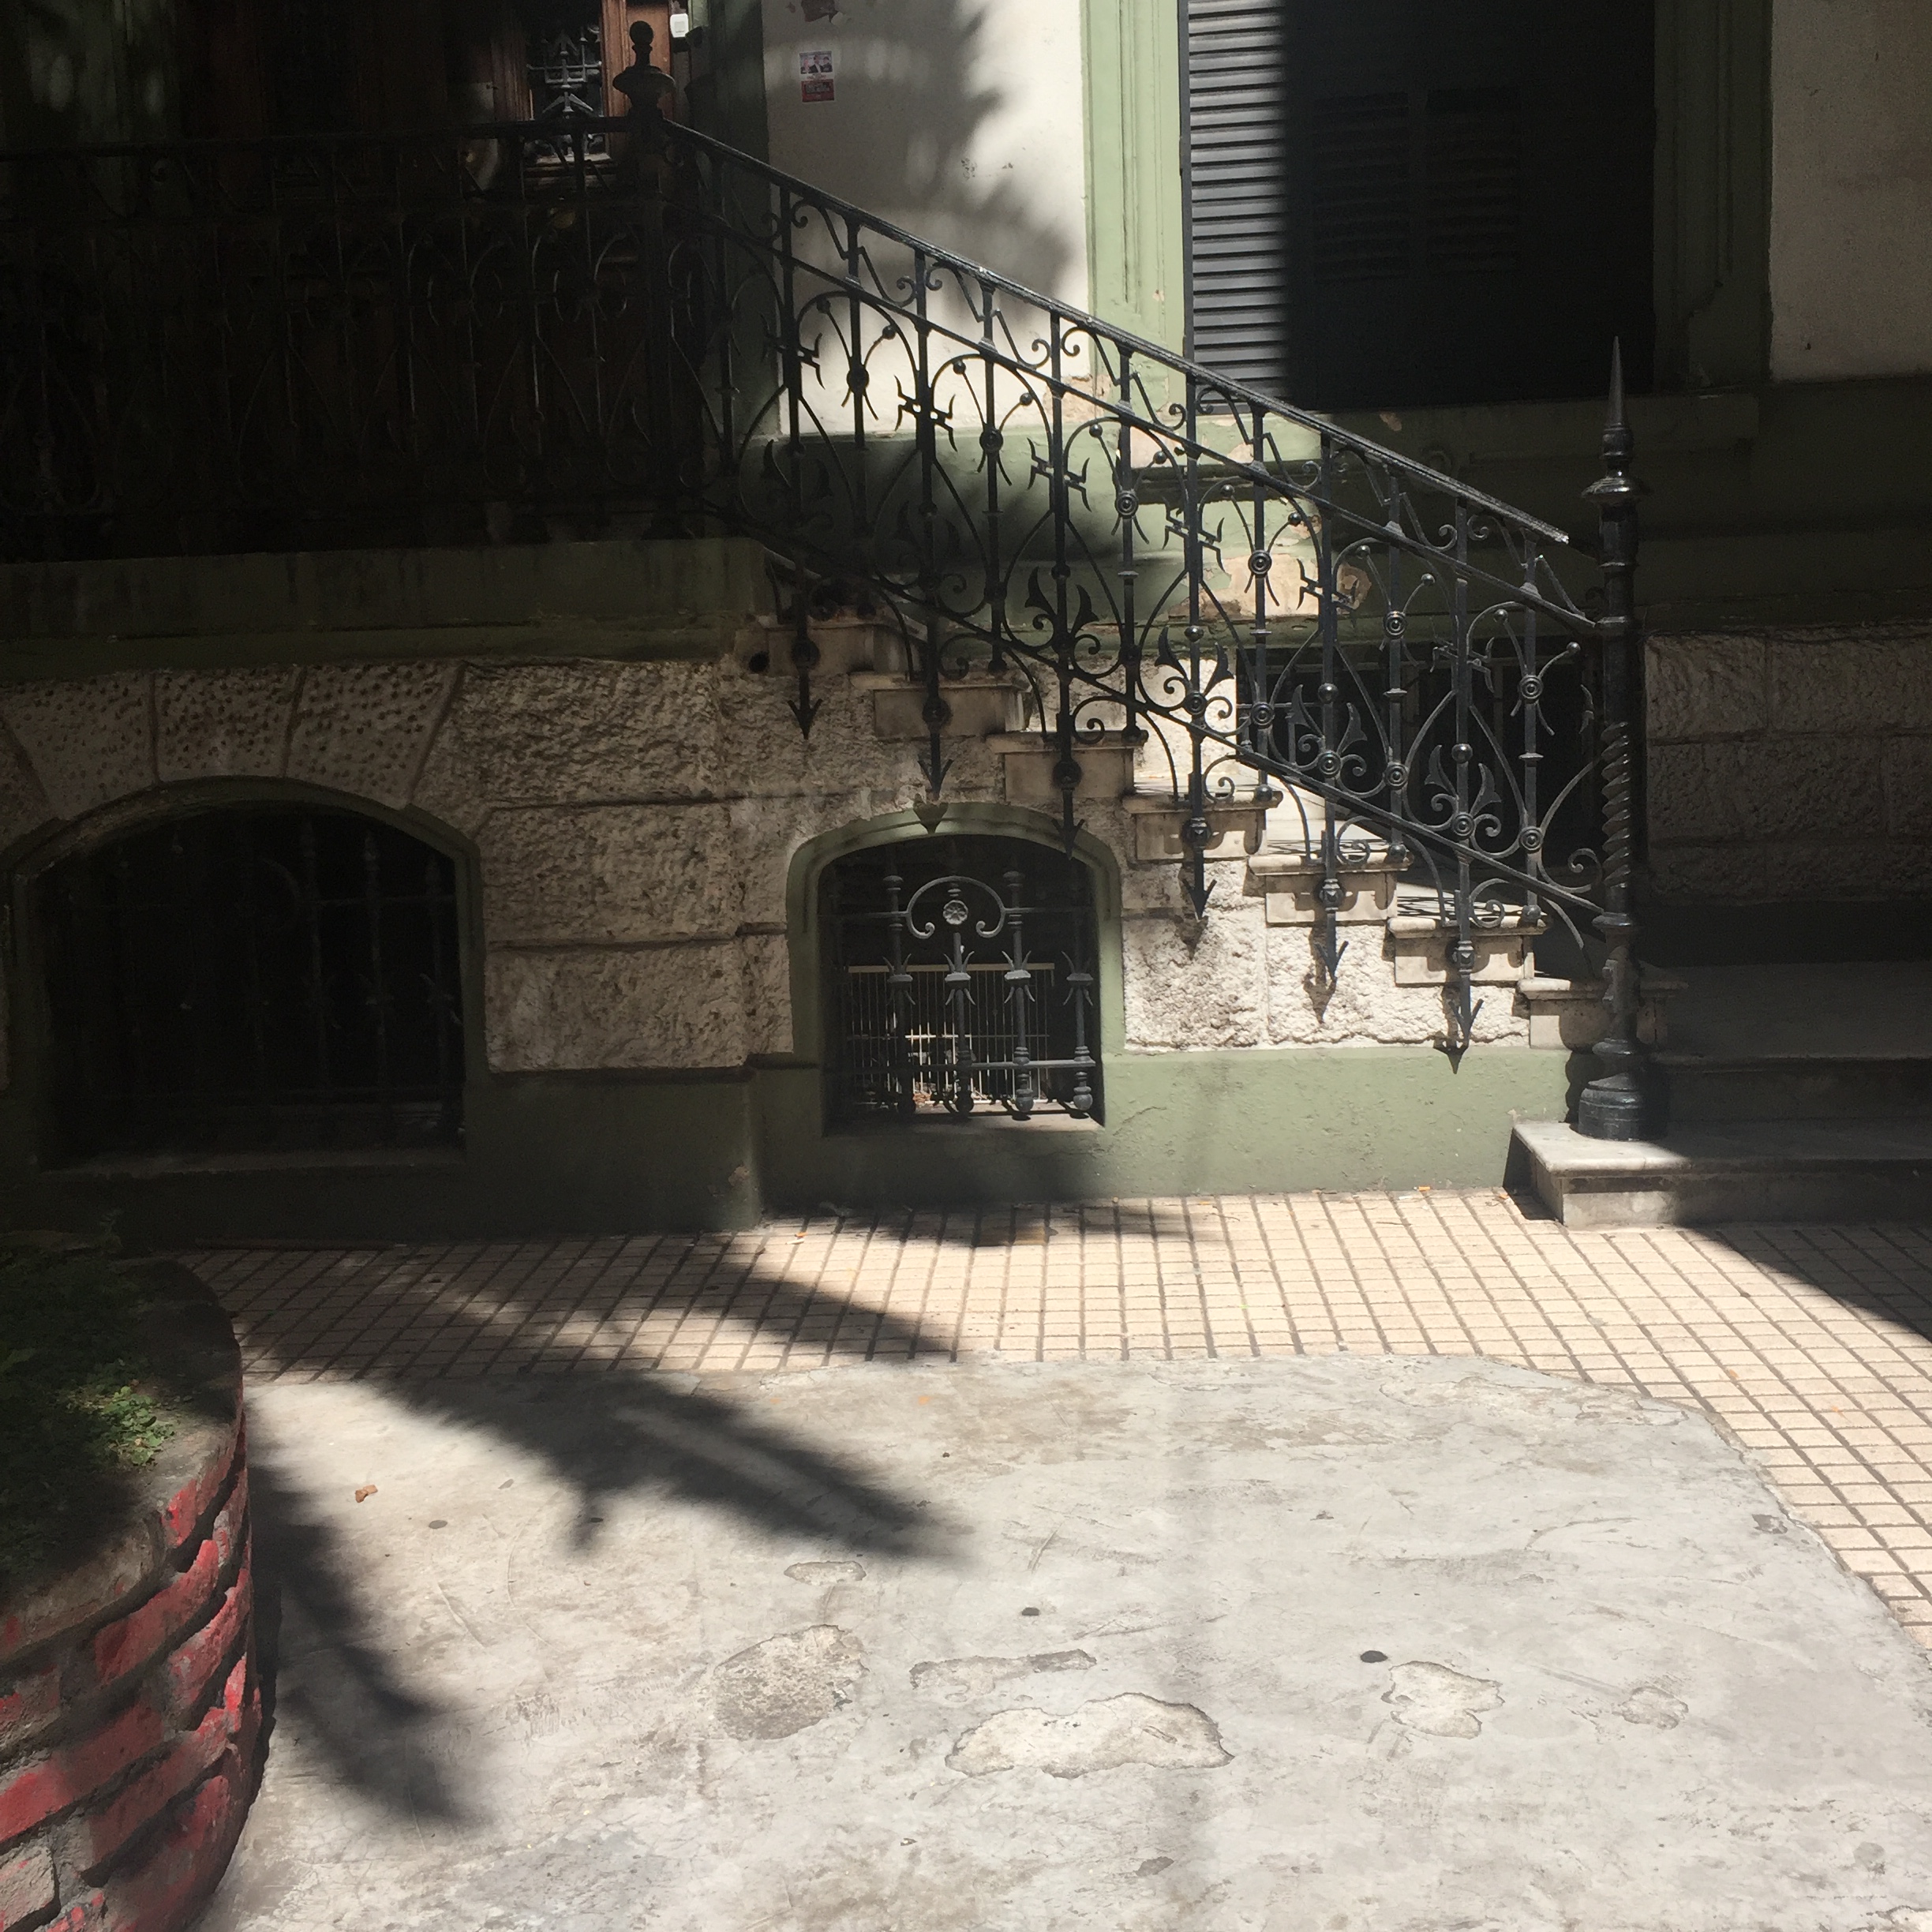
iphone, road, street, house, alley, shadow, lighting, argentina, iphoneography, project365, squareformat, buenosaires, ar, iphone6plus, 032, urban area